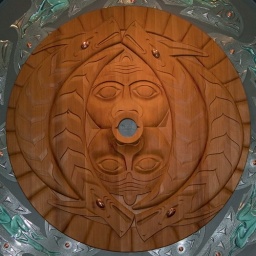
Art in the library building at The Evergreen State College